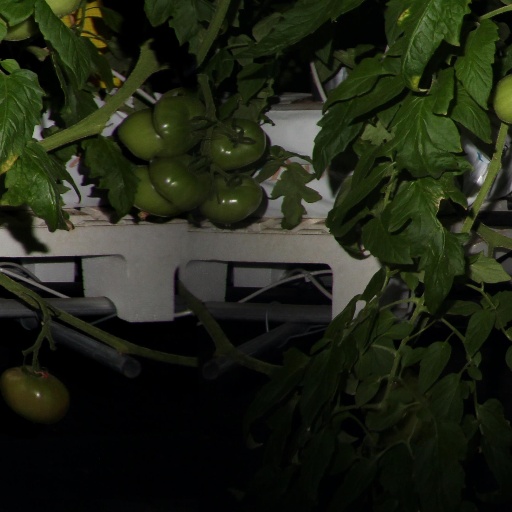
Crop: tomato